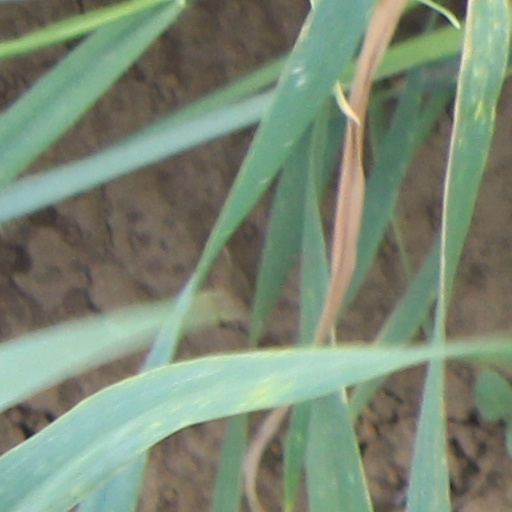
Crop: wheat